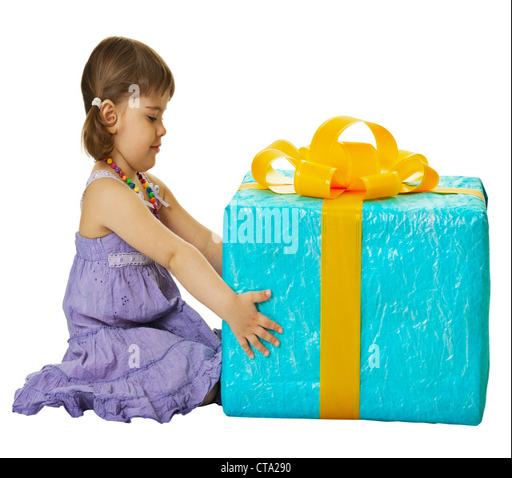
happy girl with a big gift box isolated on white background